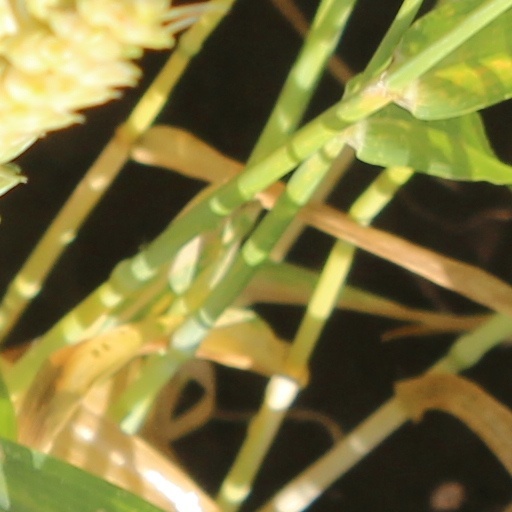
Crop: wheat